Endospore

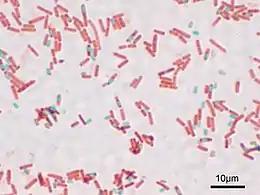
An endospore stain of the cell "Bacillus subtilis" showing endospores as green and the vegetative cell as red

An endospore is a dormant, tough, and non-reproductive structure produced by some bacteria in the phylum Bacillota. The name "endospore" is suggestive of a spore or seed-like form ("endo" means 'within'), but it is not a true spore (i.e., not an offspring). It is a stripped-down, dormant form to which the bacterium can reduce itself. Endospore formation is usually triggered by a lack of nutrients, and usually occurs in Gram-positive bacteria. In endospore formation, the bacterium divides within its cell wall, and one side then engulfs the other. Endospores enable bacteria to lie dormant for extended periods, even centuries. There are many reports of spores remaining viable over 10,000 years, and revival of spores millions of years old has been claimed. There is one report of viable spores of "Bacillus marismortui" in salt crystals approximately 25 million years old. When the environment becomes more favorable, the endospore can reactivate itself into a vegetative state. Most types of bacteria cannot change to the endospore form. Examples of bacterial species that can form endospores include "Bacillus cereus", "Bacillus anthracis", "Bacillus thuringiensis", "Clostridium botulinum", and "Clostridium tetani". Endospore formation does not occur within the "Archaea" or "Eukaryota".